International Literacy Day

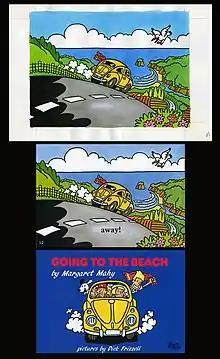
Image shared on the Archives New Zealand Flickr account to celebrate International Literacy Day

Celebrations of International Literacy Day have included specific themes, in line with Education For All goals and other United Nations programs such as the United Nations Literacy Decade.